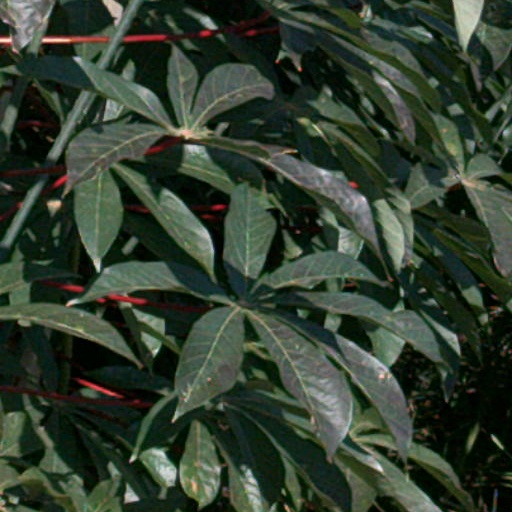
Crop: cassava